Saudi Aramco

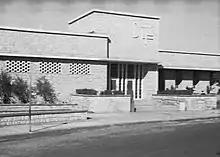
Aramco compound in Saudi Arabia, 1954

Saudi Aramco's origins trace to the oil shortages of World War I and the exclusion of American companies from Mesopotamia by the United Kingdom and France under the San Remo Petroleum Agreement of 1920. The US administration had popular support for an "Open Door policy", which Herbert Hoover, secretary of commerce, initiated in 1921. Standard Oil of California (SoCal) was among those US companies seeking new sources of oil from abroad.